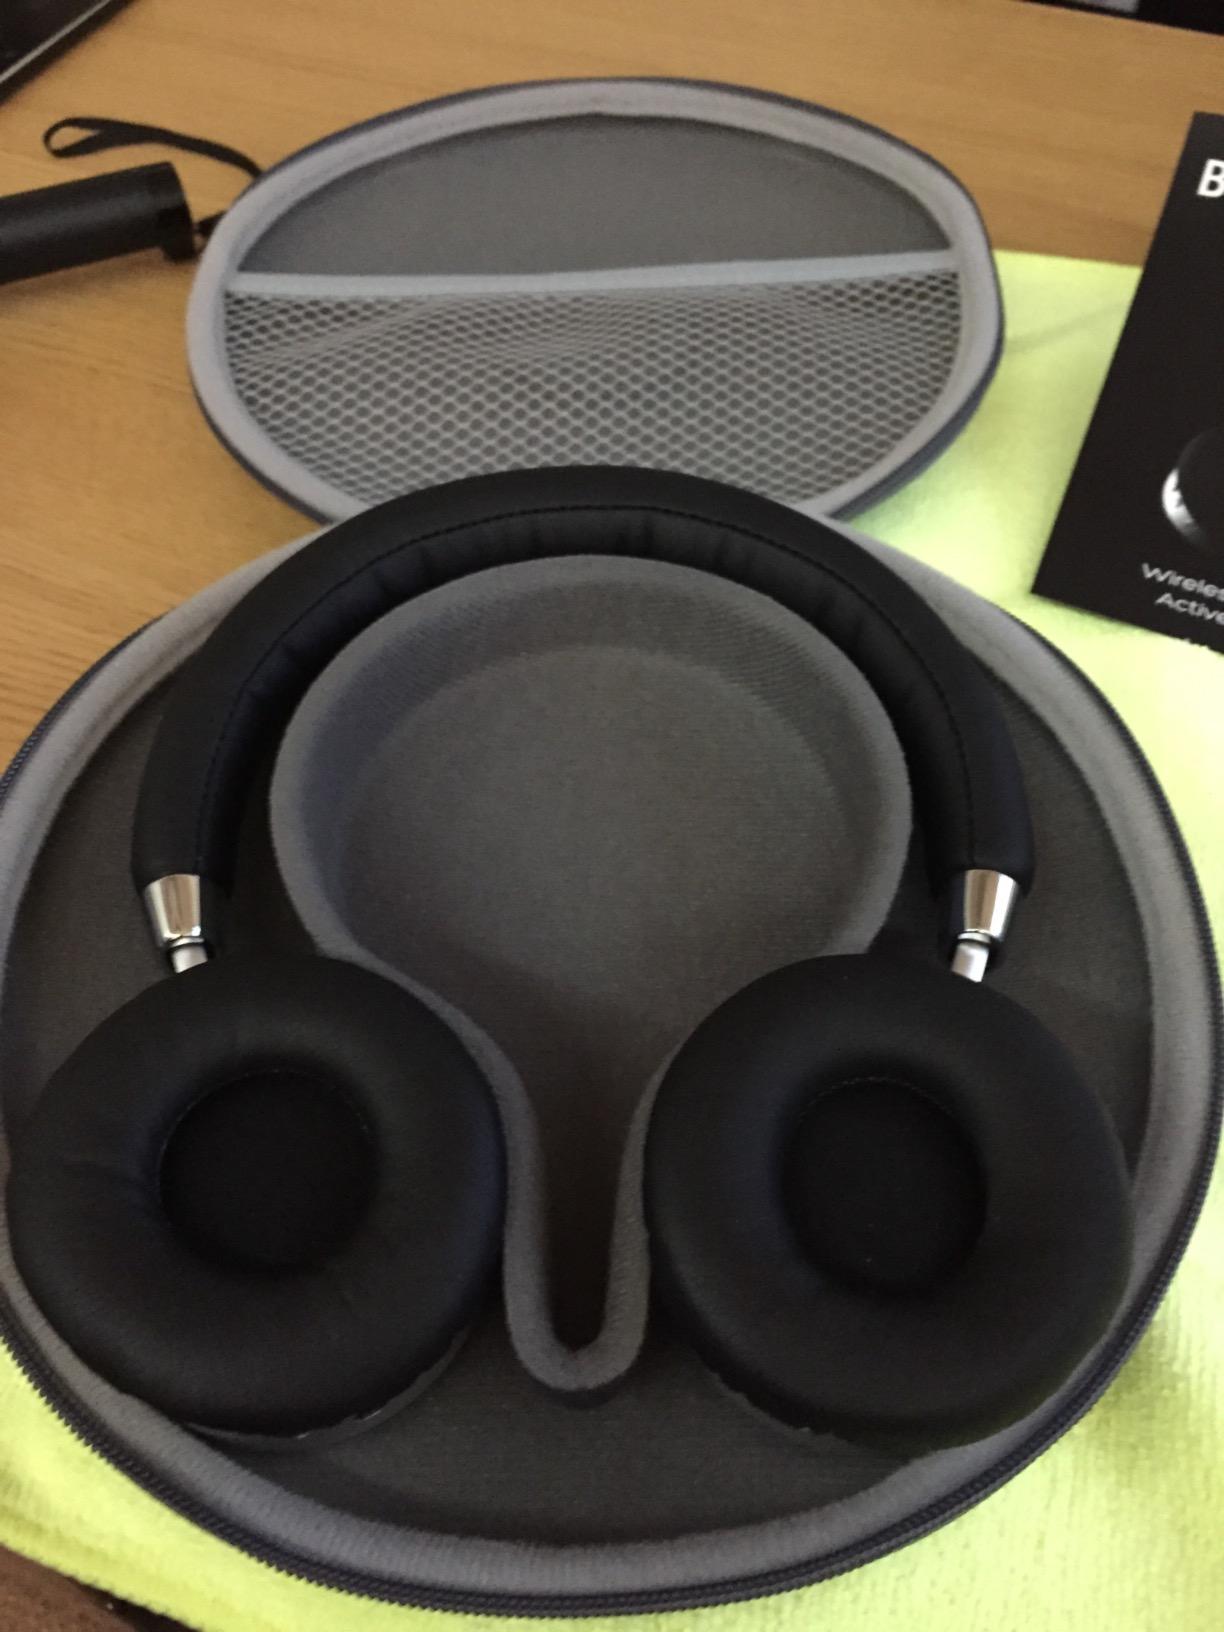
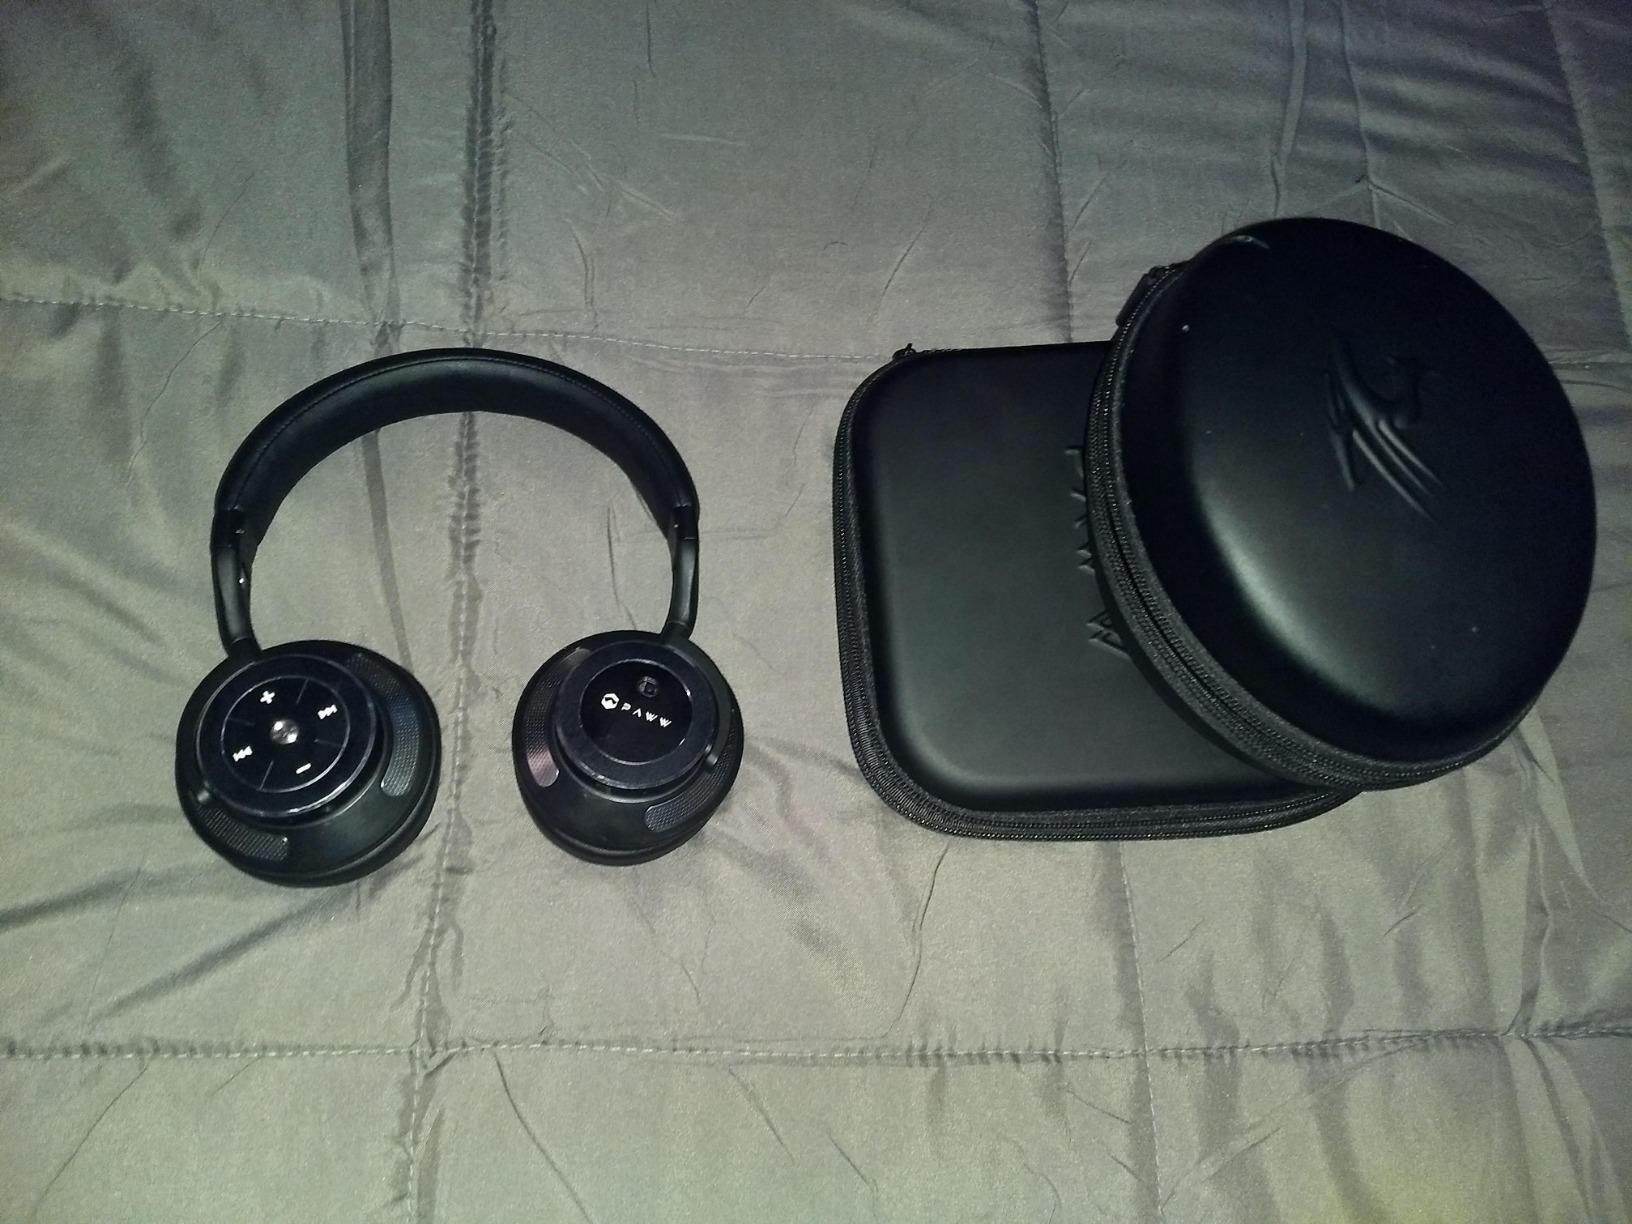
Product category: headphones
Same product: no